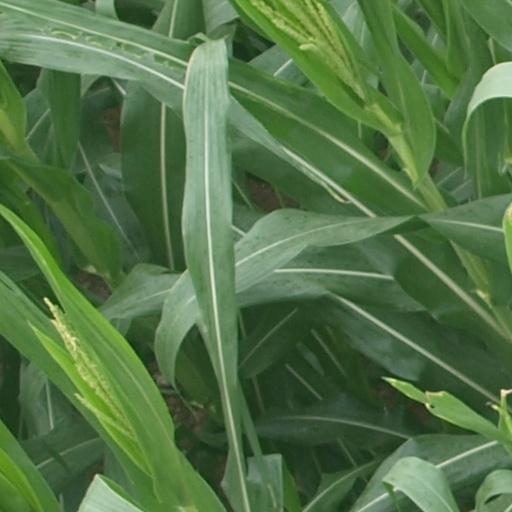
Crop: maize; corn